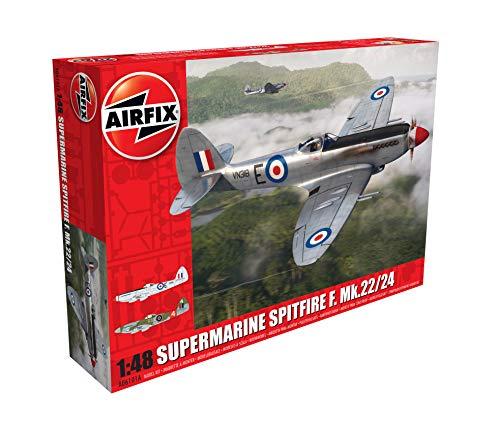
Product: Airfix Supermarine Spitfire F. MK 22/24 1:48 Military Aviation Plastic Model Kit A06101A
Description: Scheme 1: no.80 squadron, royal Hong Kong auxiliary air force Kai tak, Hong Kong 1955 scheme 2: 607 County of Durham squadron rauxaf RAF ouston England 1948.
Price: $30.79
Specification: ProductDimensions:9x10x4inches|ItemWeight:0.16ounces|ShippingWeight:13.4ounces(Viewshippingratesandpolicies)|ASIN:B078YW62DP|Itemmodelnumber:A06101A|Manufacturerrecommendedage:5yearsandup